Consolatio (Cicero)

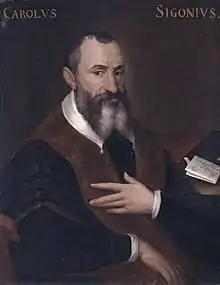
Now considered a forgery, the pseudo-Ciceronian "Consolatio" was discovered by Carlo Sigonio in 1582.

In 1583, Italian scholar Carlo Sigonio claimed to have discovered a non-fragmentary version of the "Consolatio". While this news was met with excitement at first, scholars—after reading the work—began to argue that the manuscript was a fraud, with humanist Antonio Riccoboni being among the most vocal. However, Sigonio continued to defend the work until his death, even mentioning in two different orations his belief in the truthfulness of the text. The scholar Latino Latini, however, later claimed in a letter that Sigonio had admitted to the forgery on his deathbed, although the truth of this statement is unknown. By and large, the academic community concluded that the version of the "Consolatio" discovered was not genuine. The document, now known as the pseudo-Ciceronian "Consolatio", was translated into English in 2022 by the classicist Michael Fontaine.